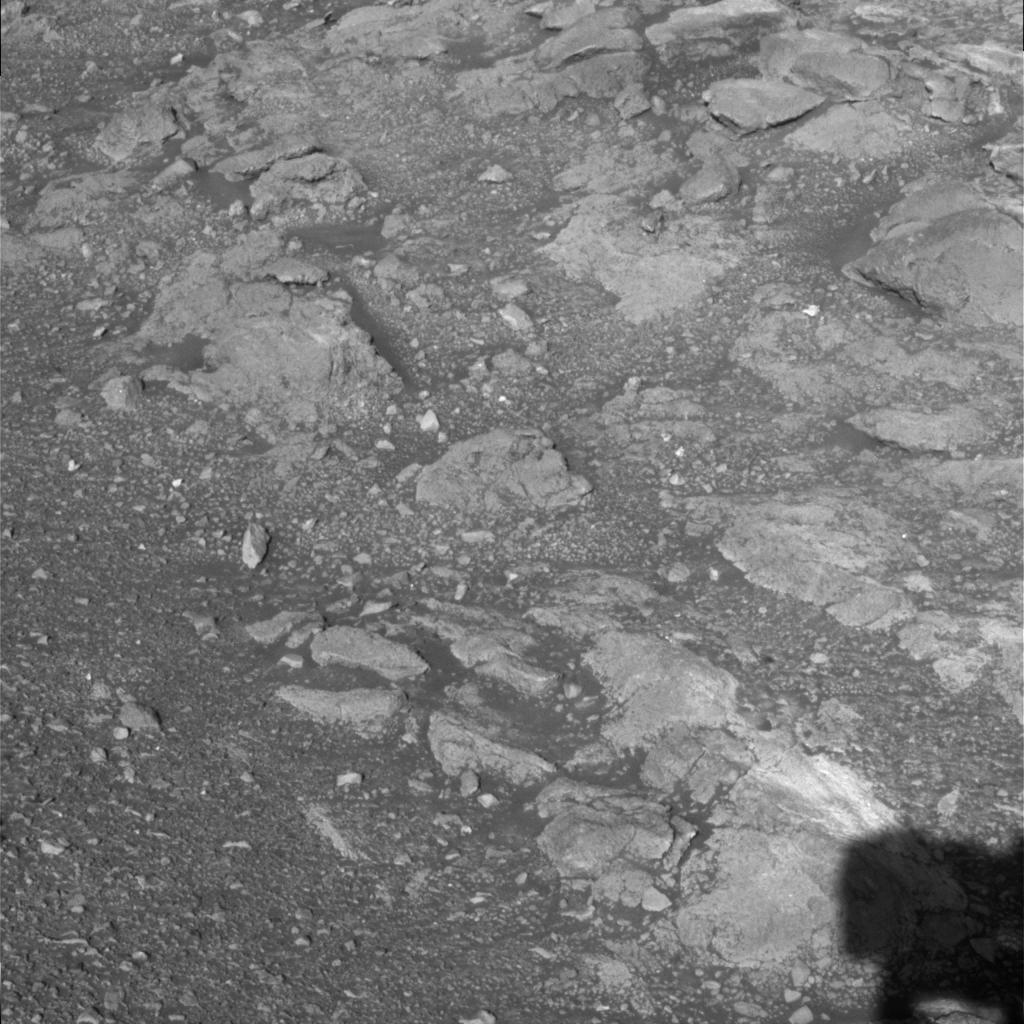
Surface features visible: Rock Outcrops, Clasts, Soil, Nearby Surface